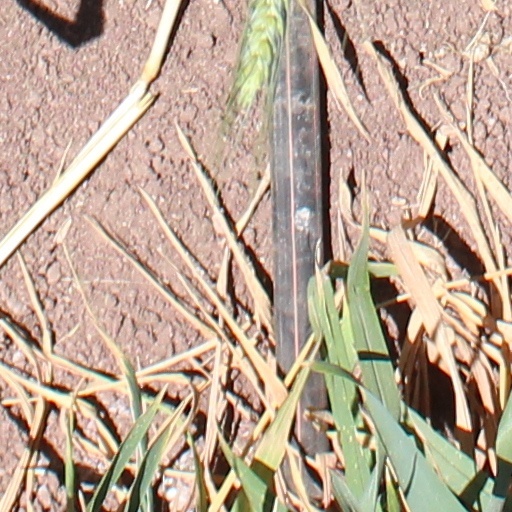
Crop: wheat